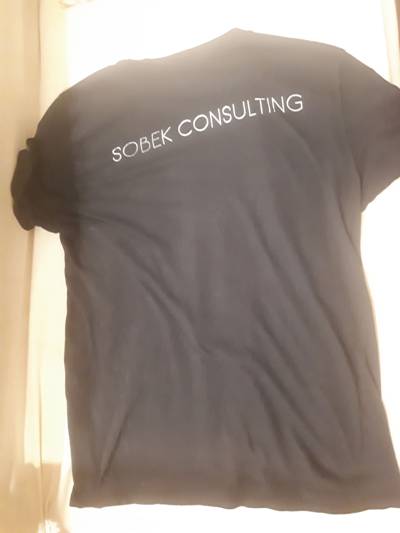
Waste category: clothes